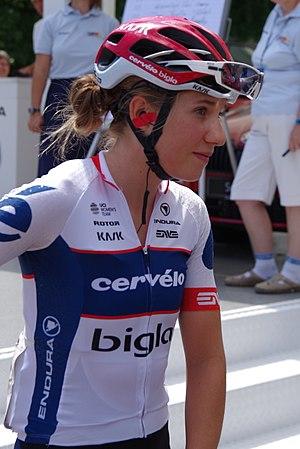
La saison 2017 de l'équipe cycliste Cervélo Bigla est la quatrième de la formation depuis son retour au niveau professionnel en 2014. La principale recrue est la jeune danoise Cecilie Uttrup Ludwig. Marie Vilmann, Christina Perchtold et Allie Dragoo rejoignent également l'équipe. La formation enregistre deux départs : celui de la Canadienne Joëlle Numainville, troisième du Grand Prix de Plouay et celui de Carmen Small, championne des États-Unis du contre-la-montre.